Quarantine (2021 film)

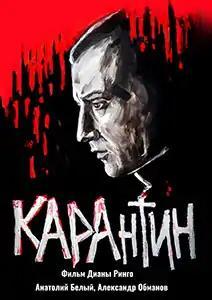

Quarantine is a Russian-Finnish dystopian drama film written and directed by Diana Ringo. The film premiered on 14 September 2021 in Blagoveschensk, Russia. Moscow premiere was held on 4 October at KARO Oktyabr. The film is an official non-English language Golden Globes 2022 entry (Russia, Finland).